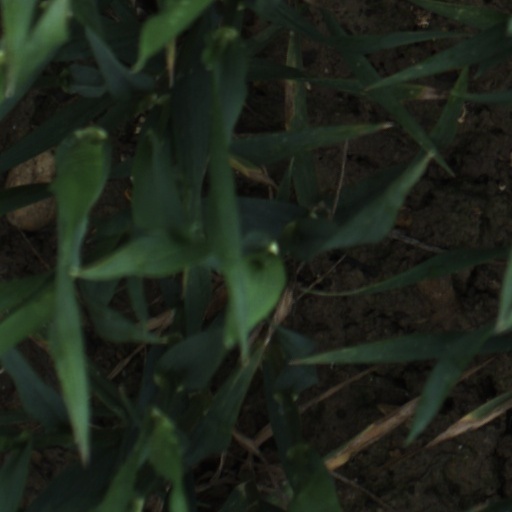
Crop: wheat